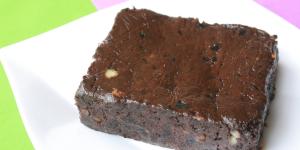
brownie crudivegano